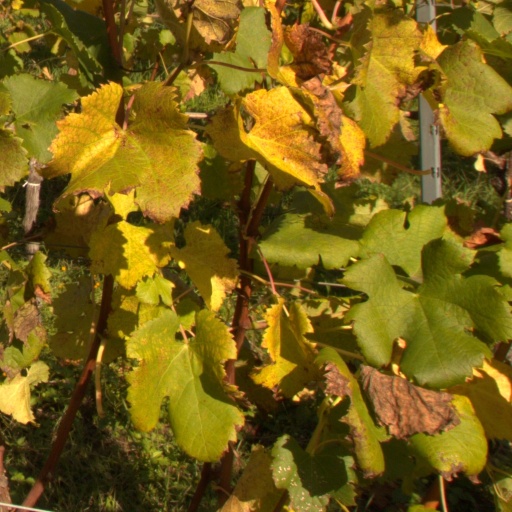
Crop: grape